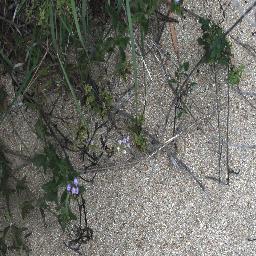
Label: siam_weed